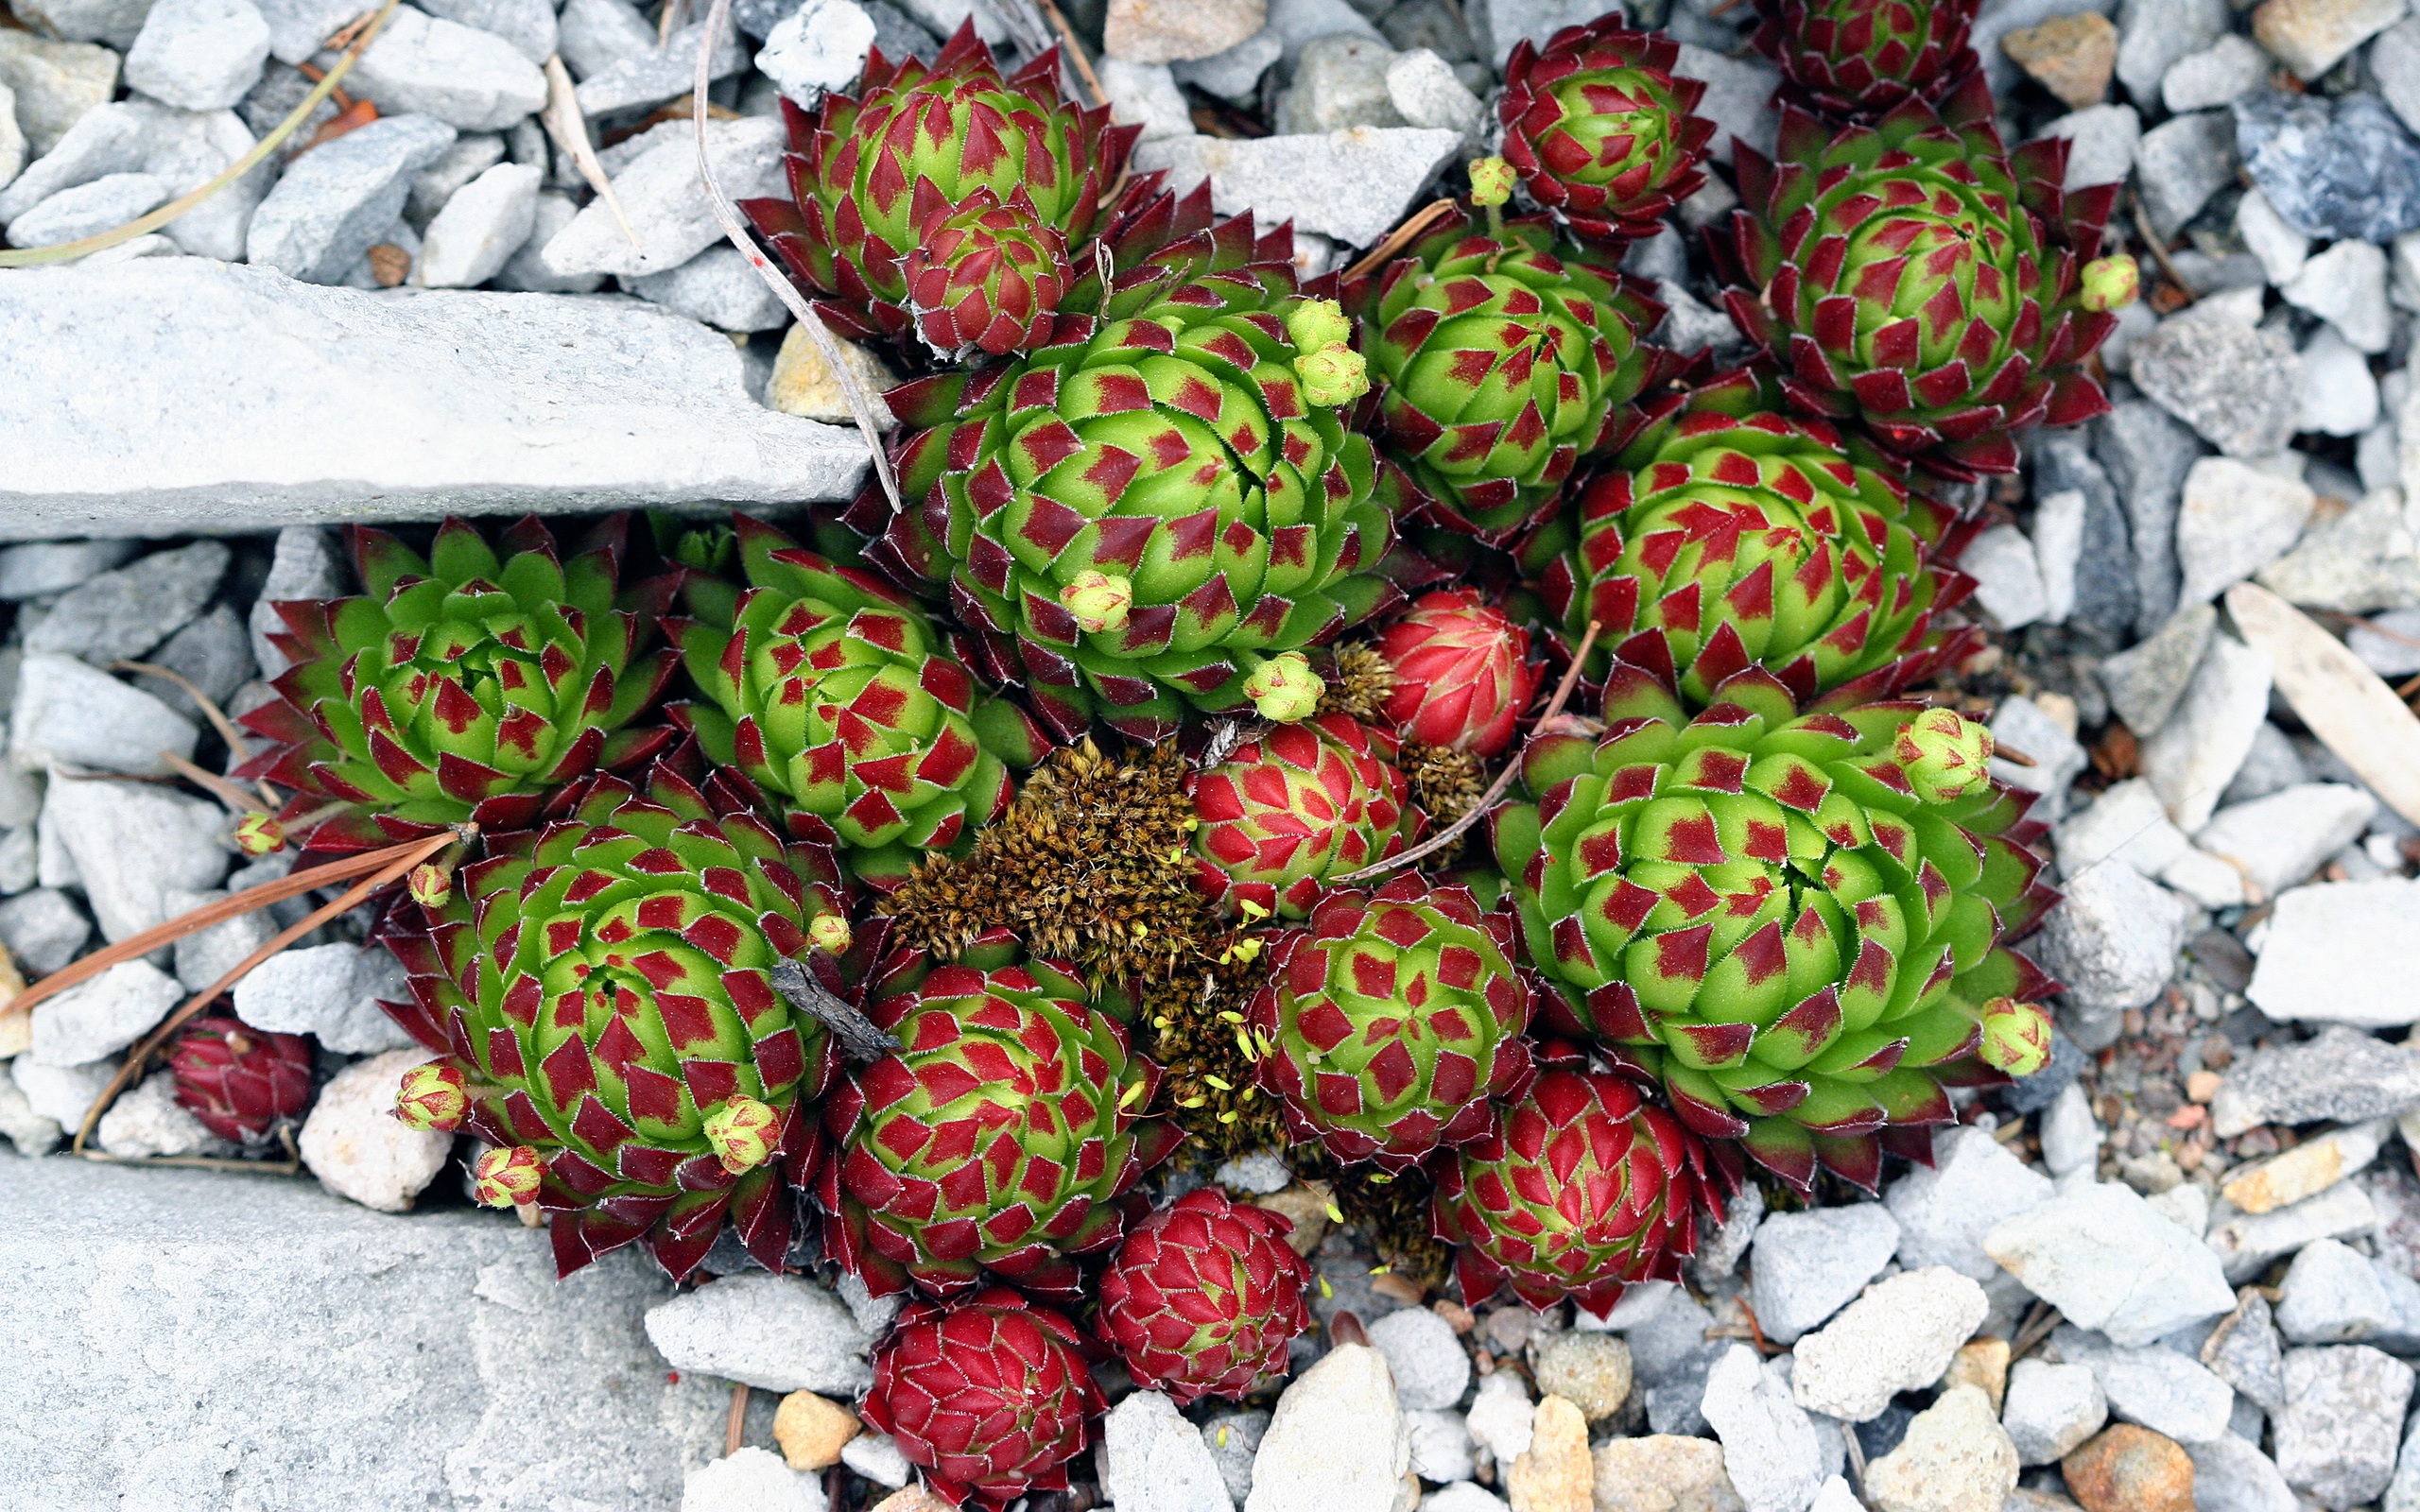
nature, rock, cactus, plant, ground, fruit, desert, food, produce, macro, closeup, together, pebbles, spikes, little, flowering plant, bunched up, don t touch, land plant